Albert Bachmann (philologist)

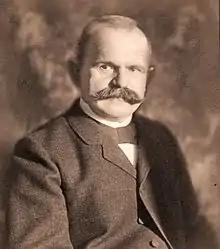
Albert Bachmann (1863–1934).

Johann Albert Bachmann (12 November 1863, in Hüttwilen – 30 January 1934, in Samedan)